Kendal Museum

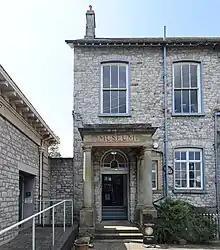
Entrance to Kendal Museum, which was established in 1796

Kendal Museum is a local museum in Kendal, Cumbria, on the edge of the Lake District in northwest England. It was founded in 1796 and includes collections of local archaeology, history, and geology, and a natural history collection from around the globe. The museum also features a changing programme of temporary exhibitions and displays, events, walks, and talks. The museum has a large natural history taxidermy collection, including work from Henry Murray. It features a stuffed polar bear and a model of a dodo.